Fish reproduction

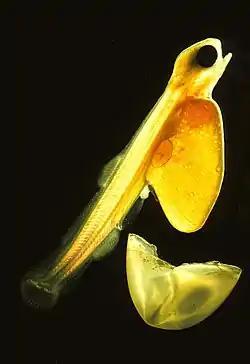
Salmon fry hatching. The larva has grown around the remnants of its yolk; the remains of the soft, transparent egg are discarded.

Ovuliparity means the female lays unfertilised eggs (ova), which must then be externally fertilised. Examples of ovuliparous fish include salmon, goldfish, cichlids, tuna and eels. In the majority of these species, fertilisation takes place outside the mother's body, with the male and female fish shedding their gametes into the surrounding water.